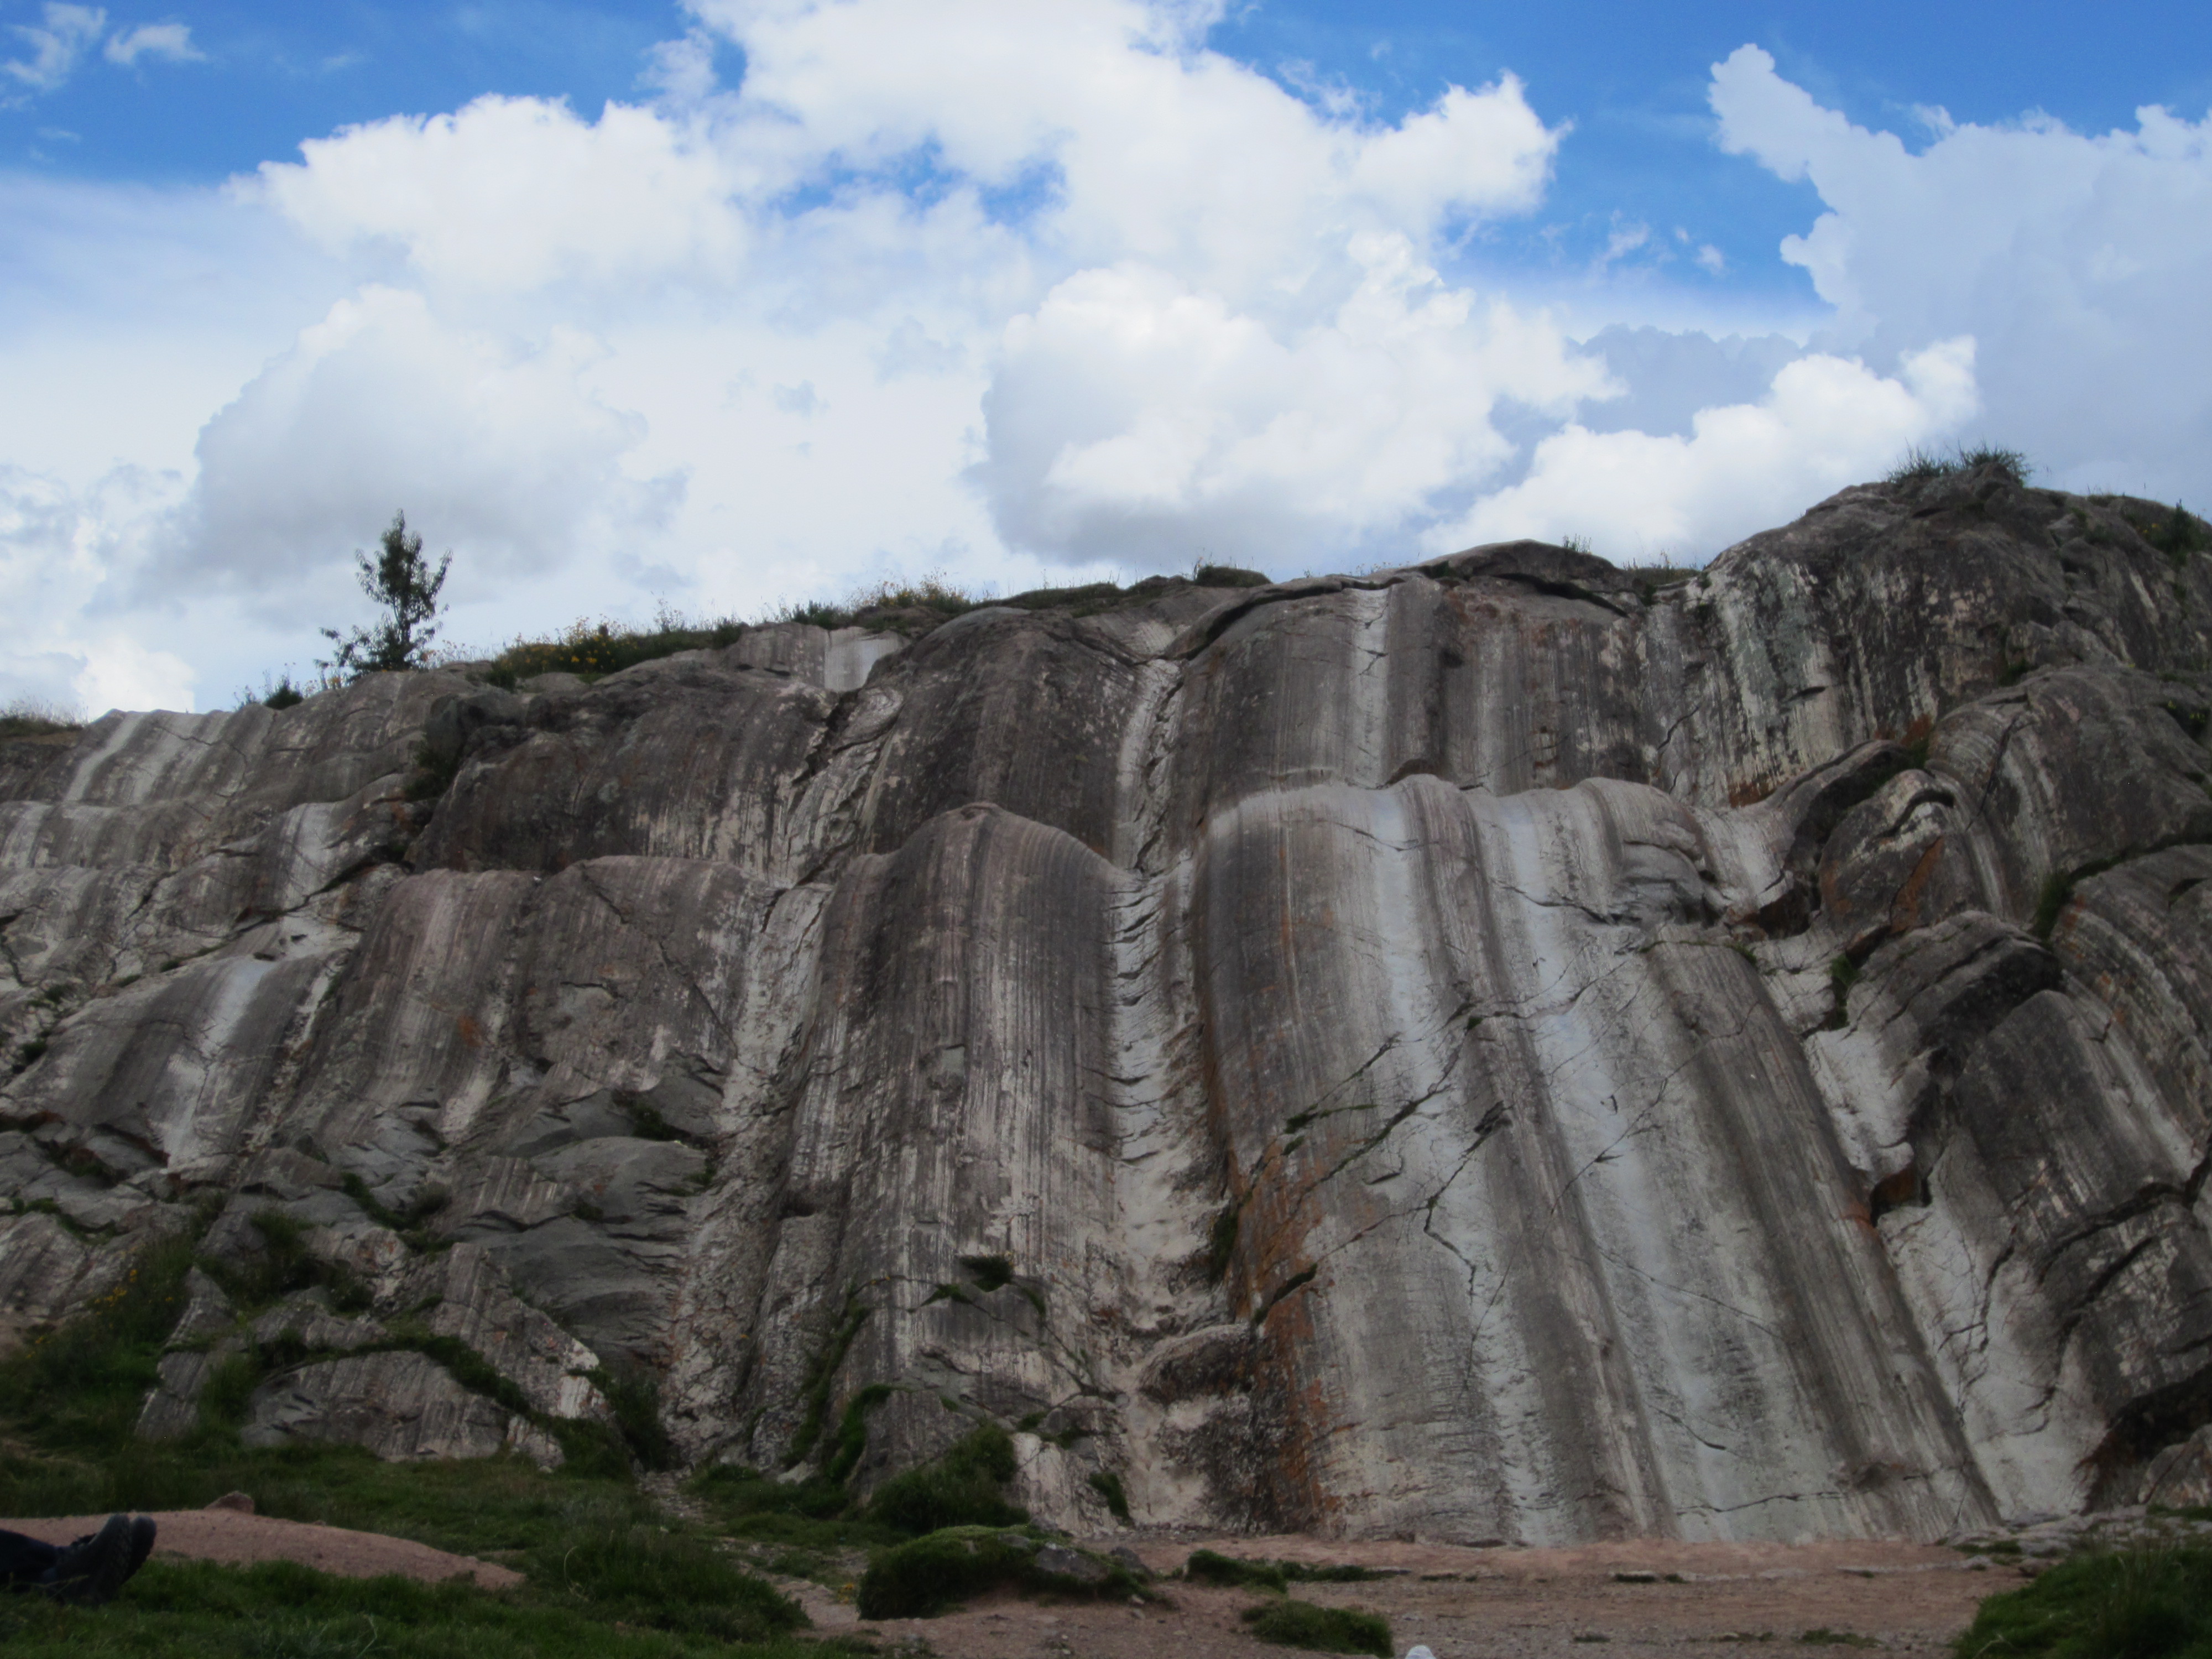
natural, rock, formation, badlands, outcrop, bedrock, escarpment, geology, batholith, Granite dome, cliff, terrain, intrusion, sill, national park, mountain, geological phenomenon, klippe, fault, dike